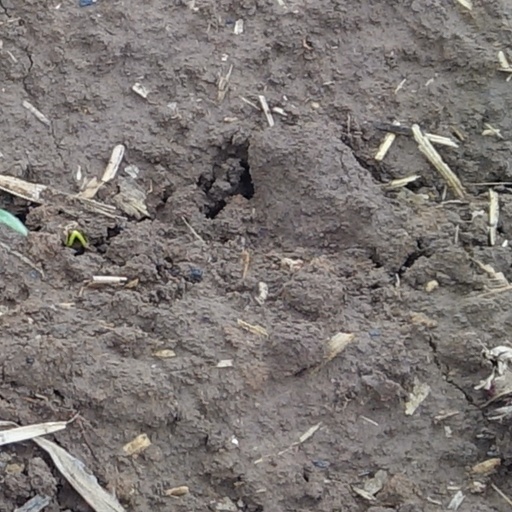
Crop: wheat